Ernest Lawson

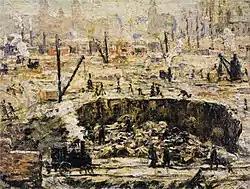
"Excavation - Penn Station", oil on canvas, 1906. Weisman Art Museum, University of Minnesota—Minneapolis

Upon his return to the United States in 1896, Lawson began developing his own aesthetic. He was further encouraged by Robert Henri, William Glackens, and the other independent artists with whom he began to associate around 1903. Lawson moved to Washington Heights in Upper Manhattan in 1898, and his work for the next two decades focused on subjects—Fort Tryon Park, the Harlem River, Spuyten Duyvil, the fields, bridges, docked boats, tree-covered hills, and rocky inclines at the edge of a city on the move—from that still-unpopulated part of the metropolis. His paintings form a "procession of lonely vistas devoid of people," but are filled with an almost tactile sense of paint and an understated chromatic brilliance. (Art critic James Gibbons Huneker, a great admirer of Lawson, referred to his friend's skill as originating in a "palette of crushed jewels.") Like other realists, he worked on-site and traveled with some frequency in search of interesting new subjects; his search for the picturesque took him to Spain, New Hampshire, Nova Scotia, Kansas, Colorado, Tennessee, New Mexico, Connecticut, and Florida. Lawson had his first solo exhibition at the Pennsylvania Academy of the Fine Arts in 1907 and won a prize in the Academy's Annual for a winter landscape, the theme of which became his single most identifiable subject. The following year, he joined the rebellious group that would become known as "The Eight," whose members included Robert Henri, William Glackens, John Sloan, George Luks, Everett Shinn, Arthur B. Davies and Maurice Prendergast.